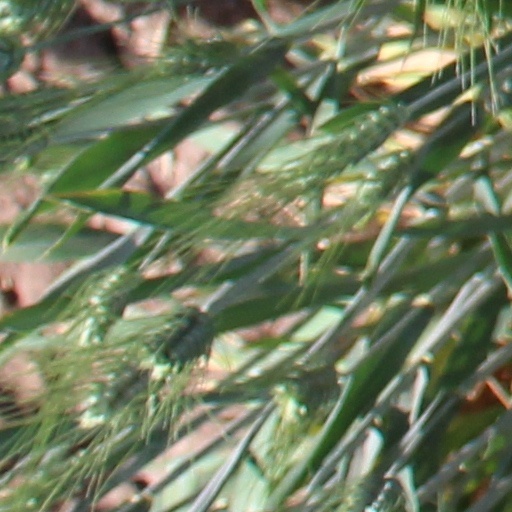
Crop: wheat